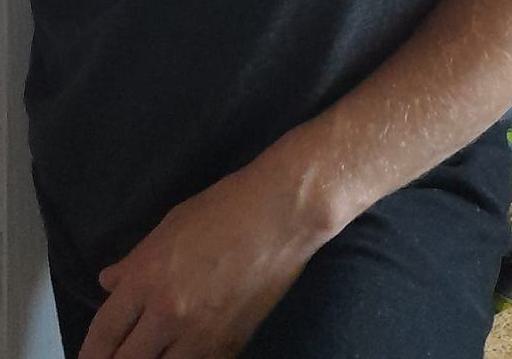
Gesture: no_gesture